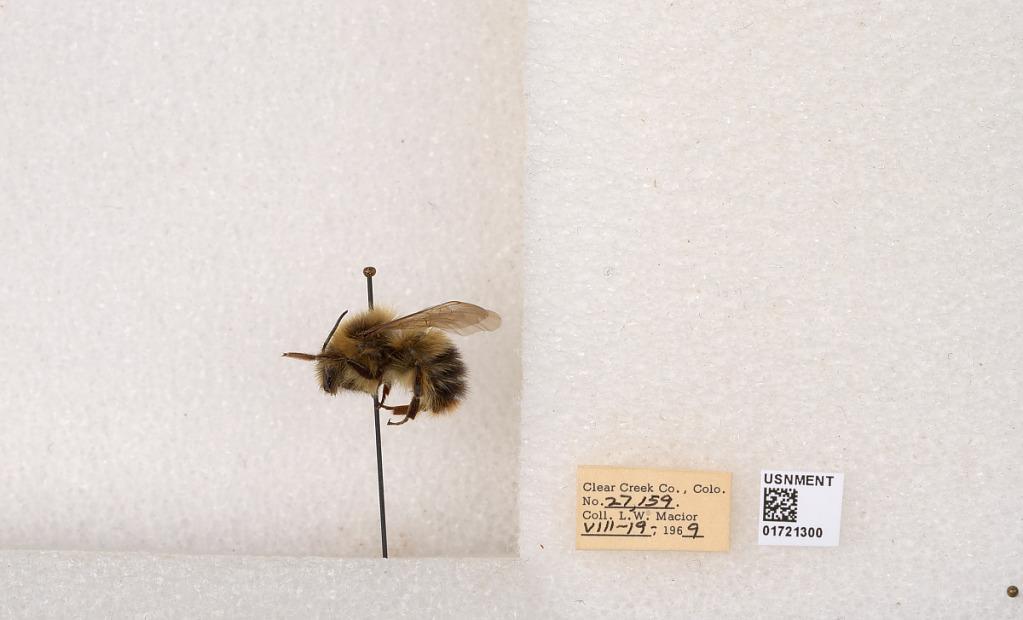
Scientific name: Bombus kirbyellus
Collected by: L. Macior
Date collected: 1969-8-19
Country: United States
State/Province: Colorado
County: Clear Creek
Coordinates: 39.6891, -105.644